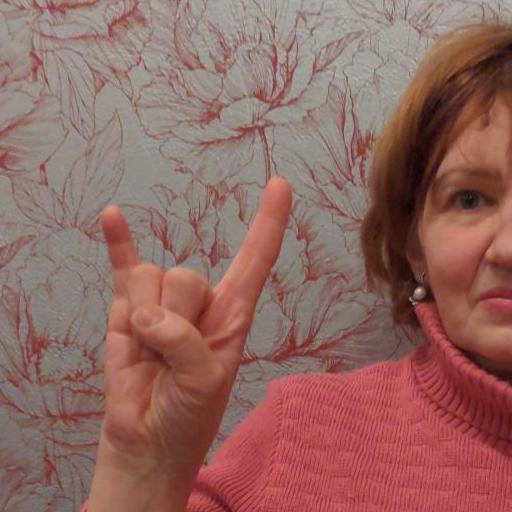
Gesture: rock